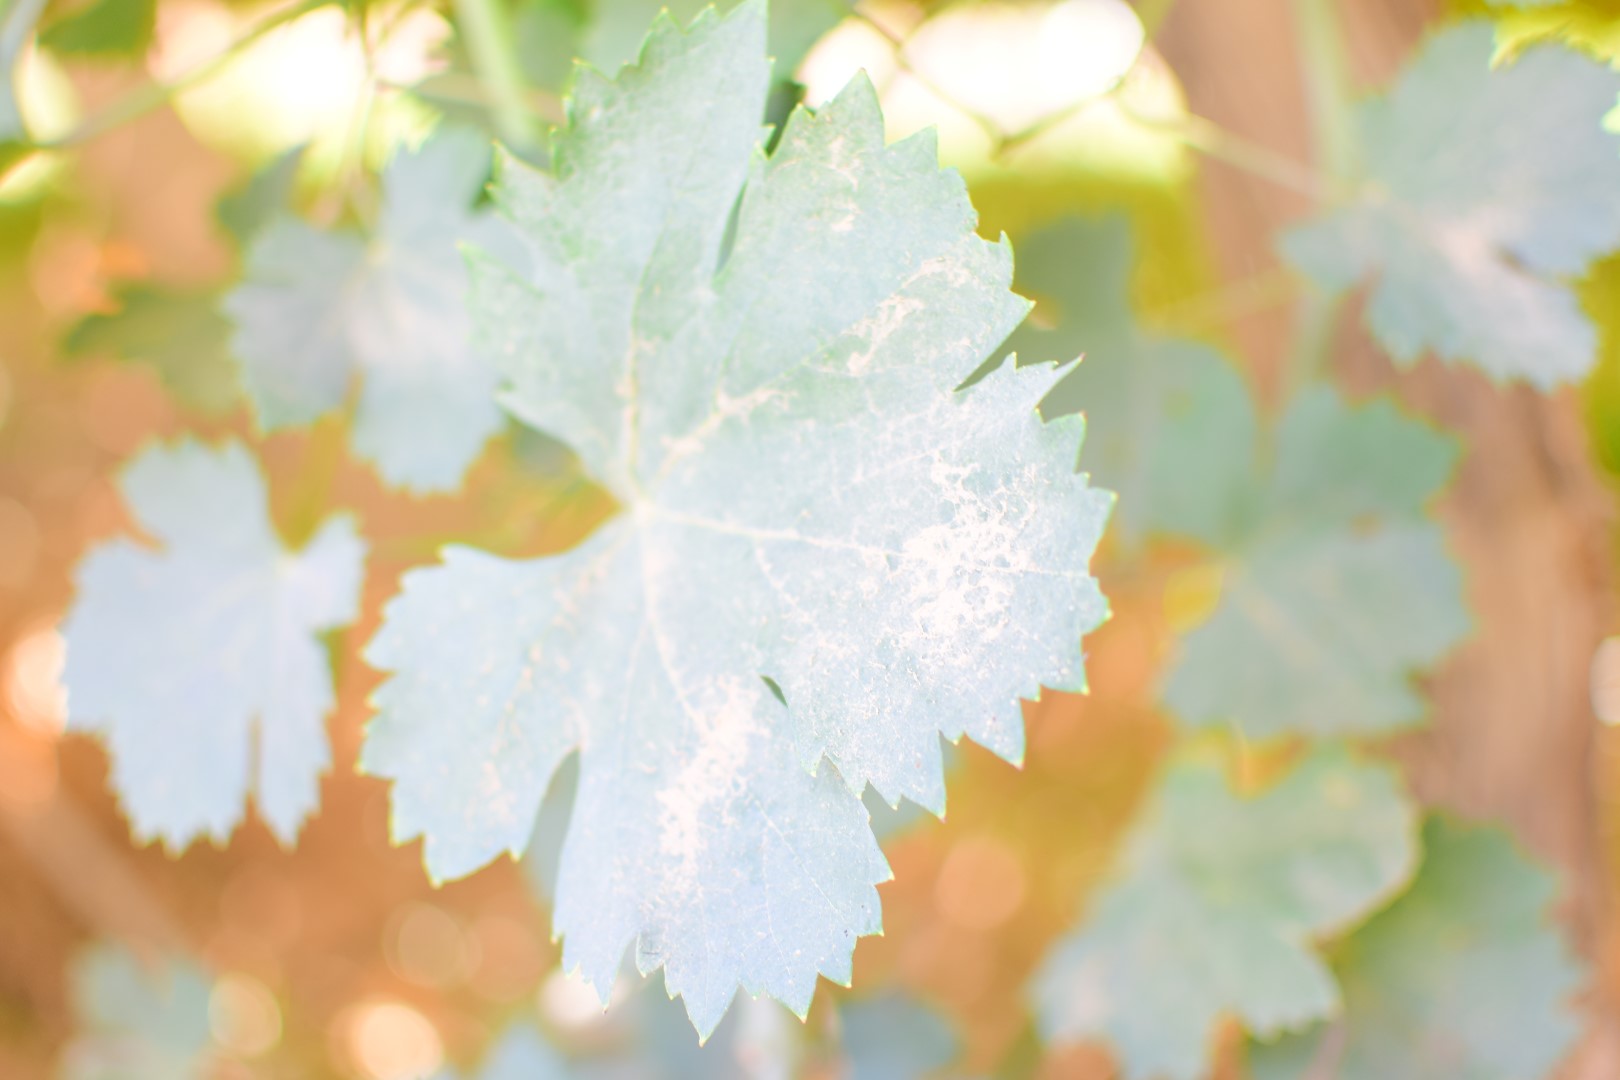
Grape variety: Halawani